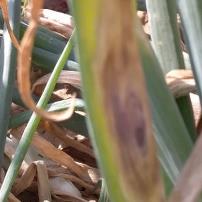
Crop: Onion
Condition: alternaria-d